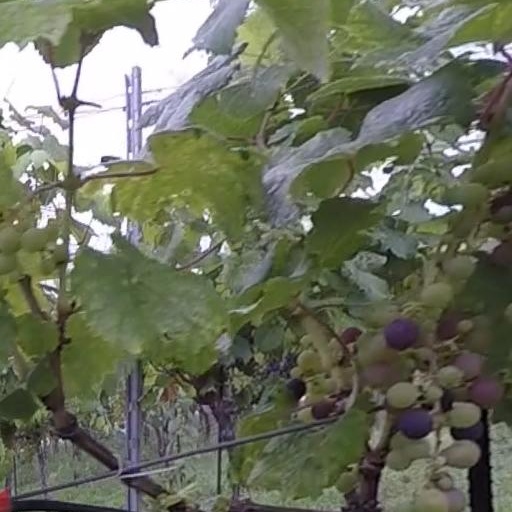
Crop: grape